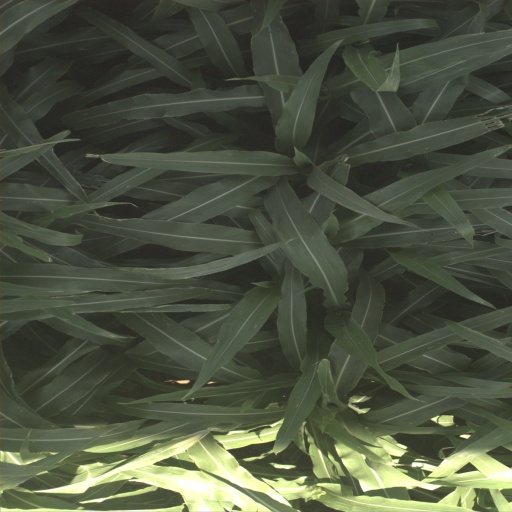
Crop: sorghum